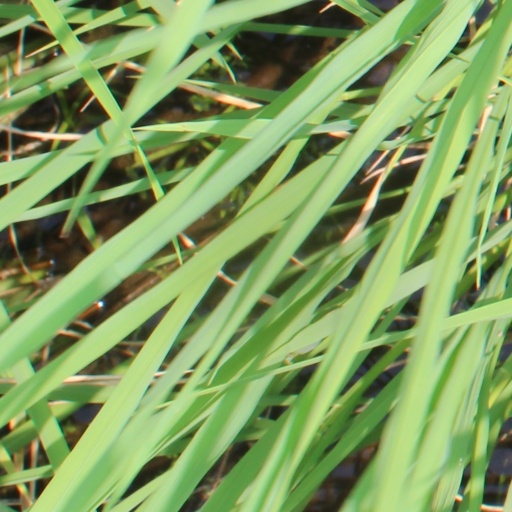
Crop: rice